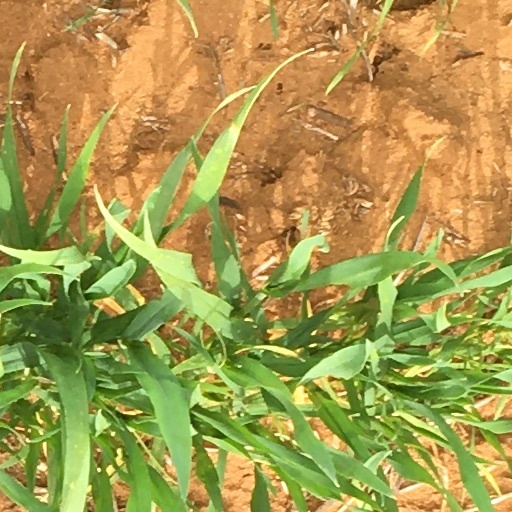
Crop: wheat